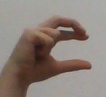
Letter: thal